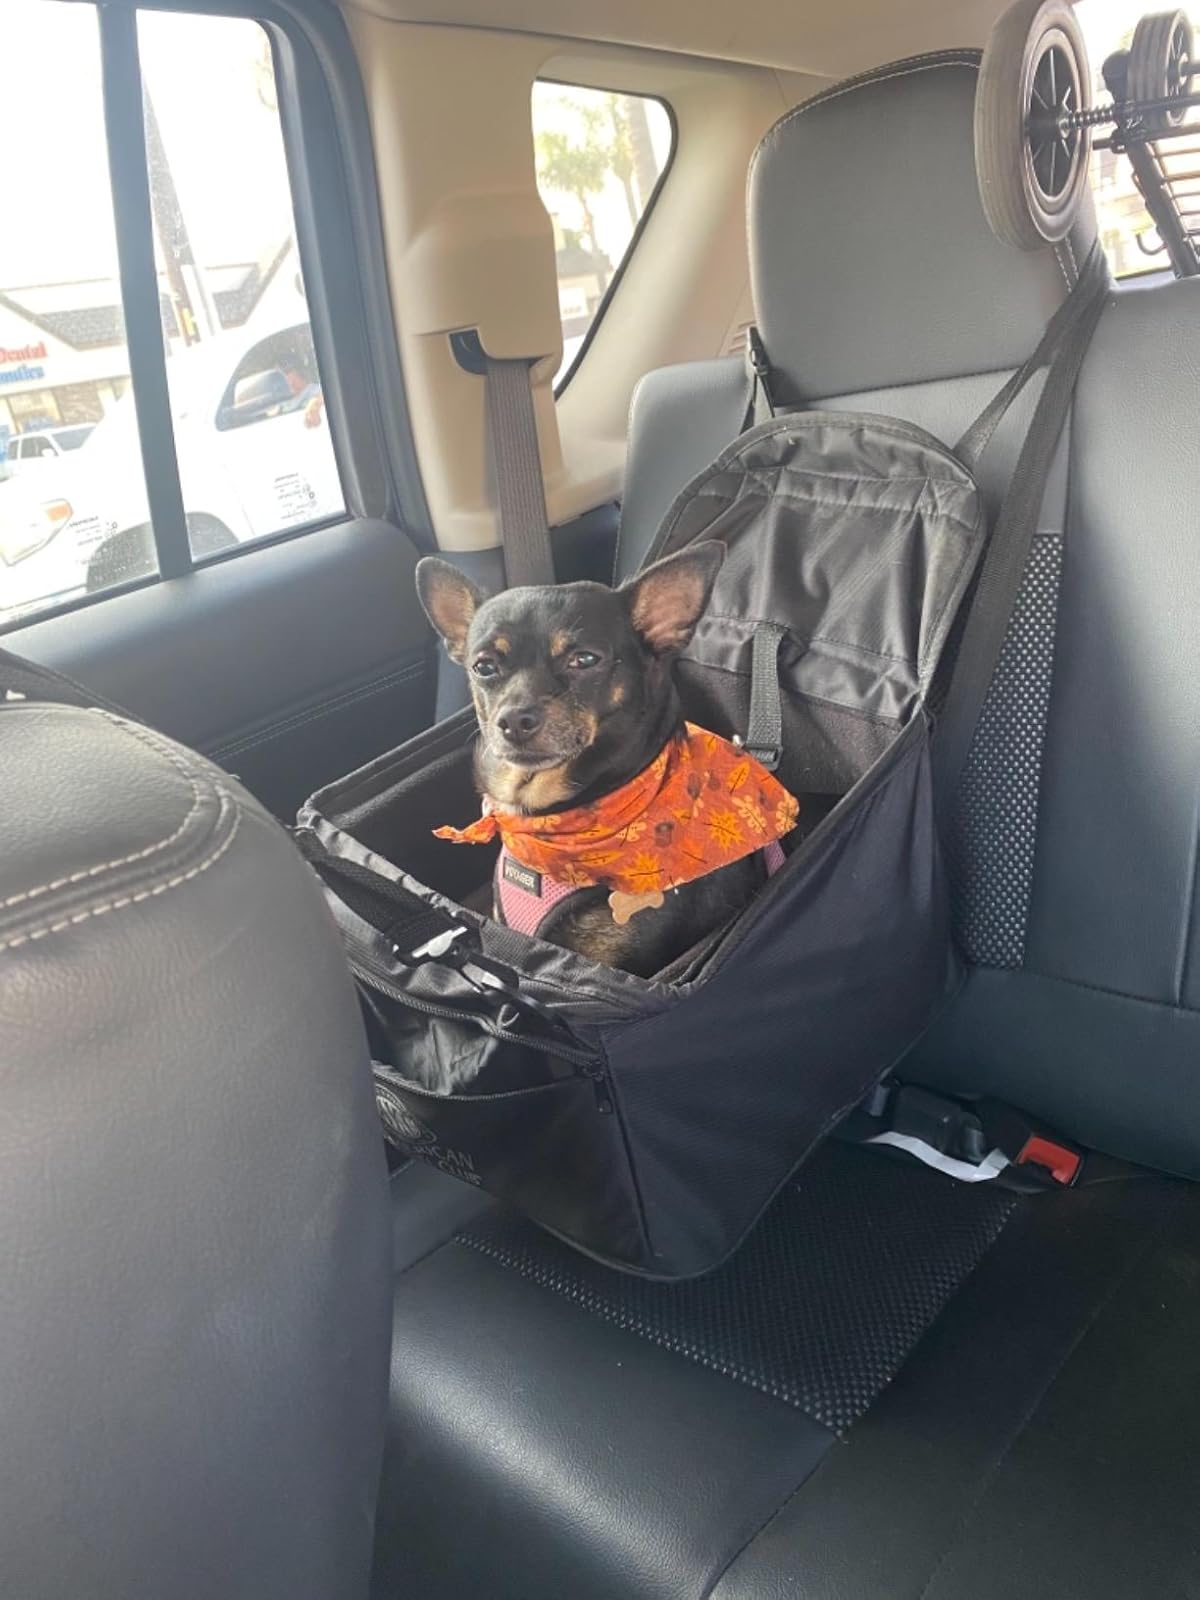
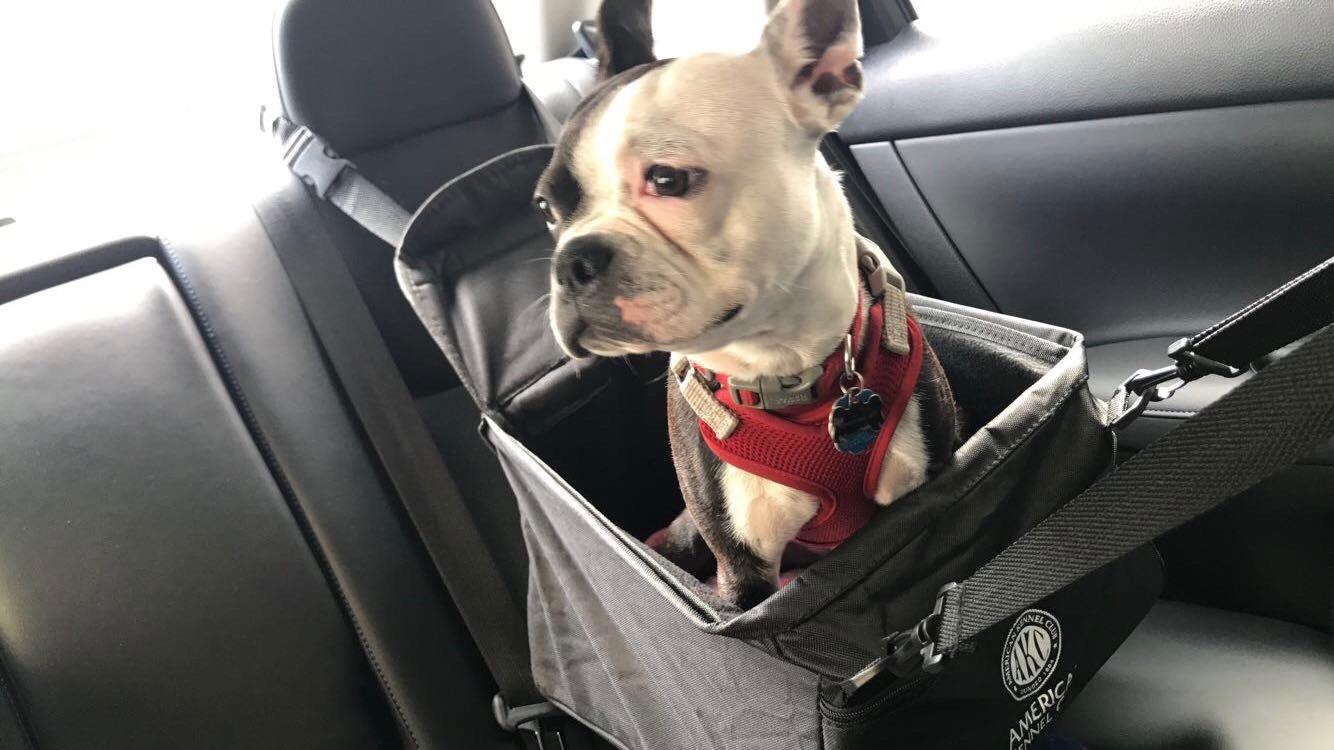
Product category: items_kennel
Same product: yes